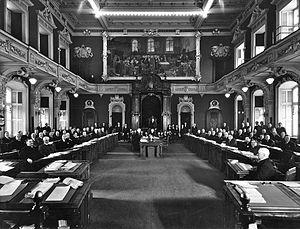
Assemblée législative de la province de Québec, mercredi 5 avril 1933
Cet article traite des événements qui se sont produits durant l'année 1933 au Québec.
L'Assemblée nationale du Québec forme, avec le lieutenant-gouverneur du Québec, le Parlement du Québec, lequel assume tous les pouvoirs qui sont attribués à la législature du Québec au Canada. Composée de 125 députés élus à un scrutin uninominal majoritaire à un tour, elle en est la chambre élective. Elle siège à l'hôtel du Parlement, à Québec (Québec), Canada.